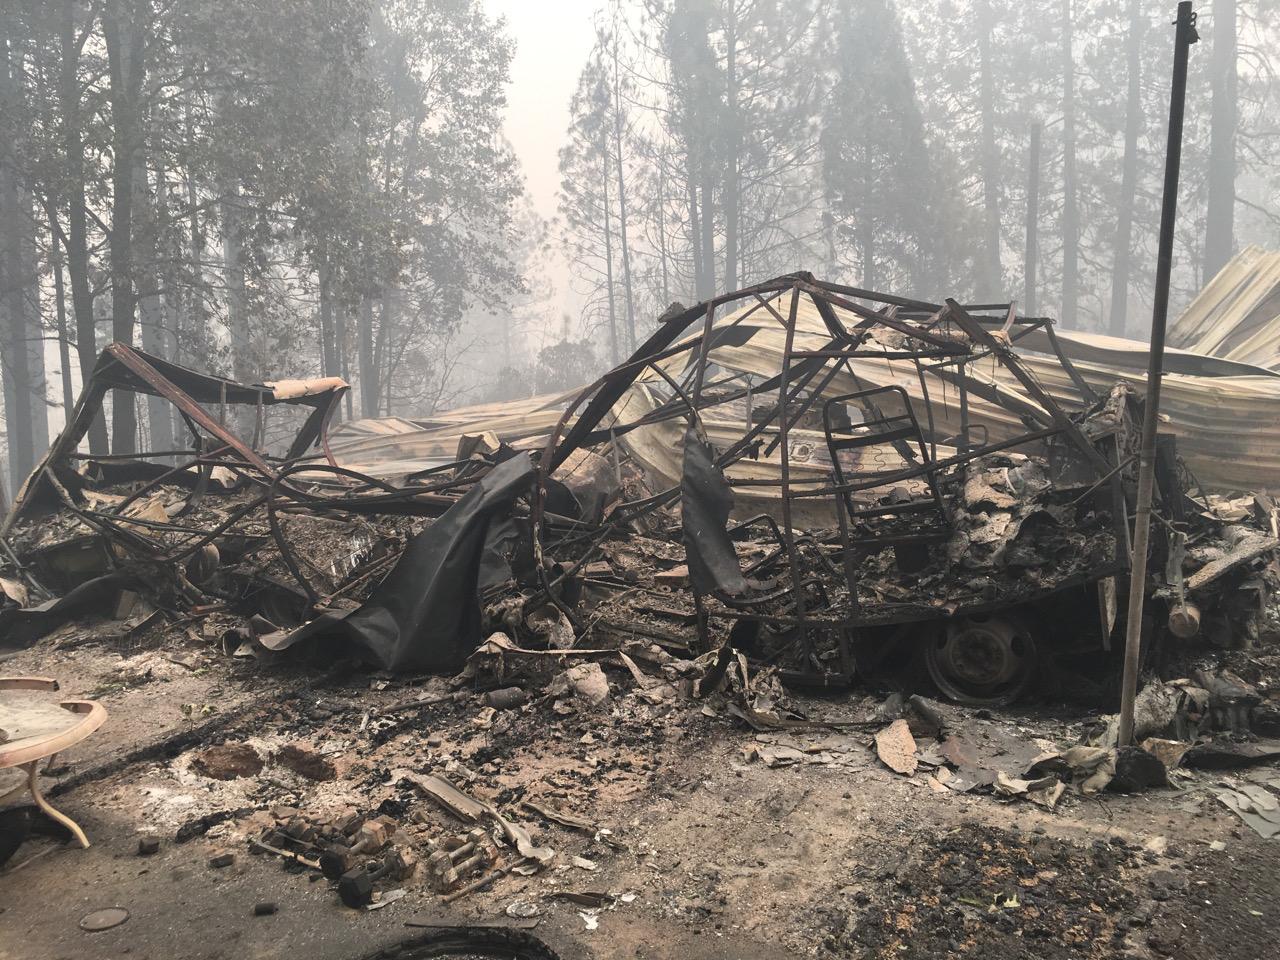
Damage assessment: destroyed